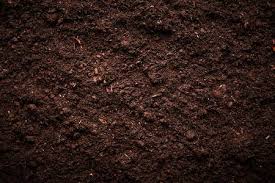
Soil type: Black Soil